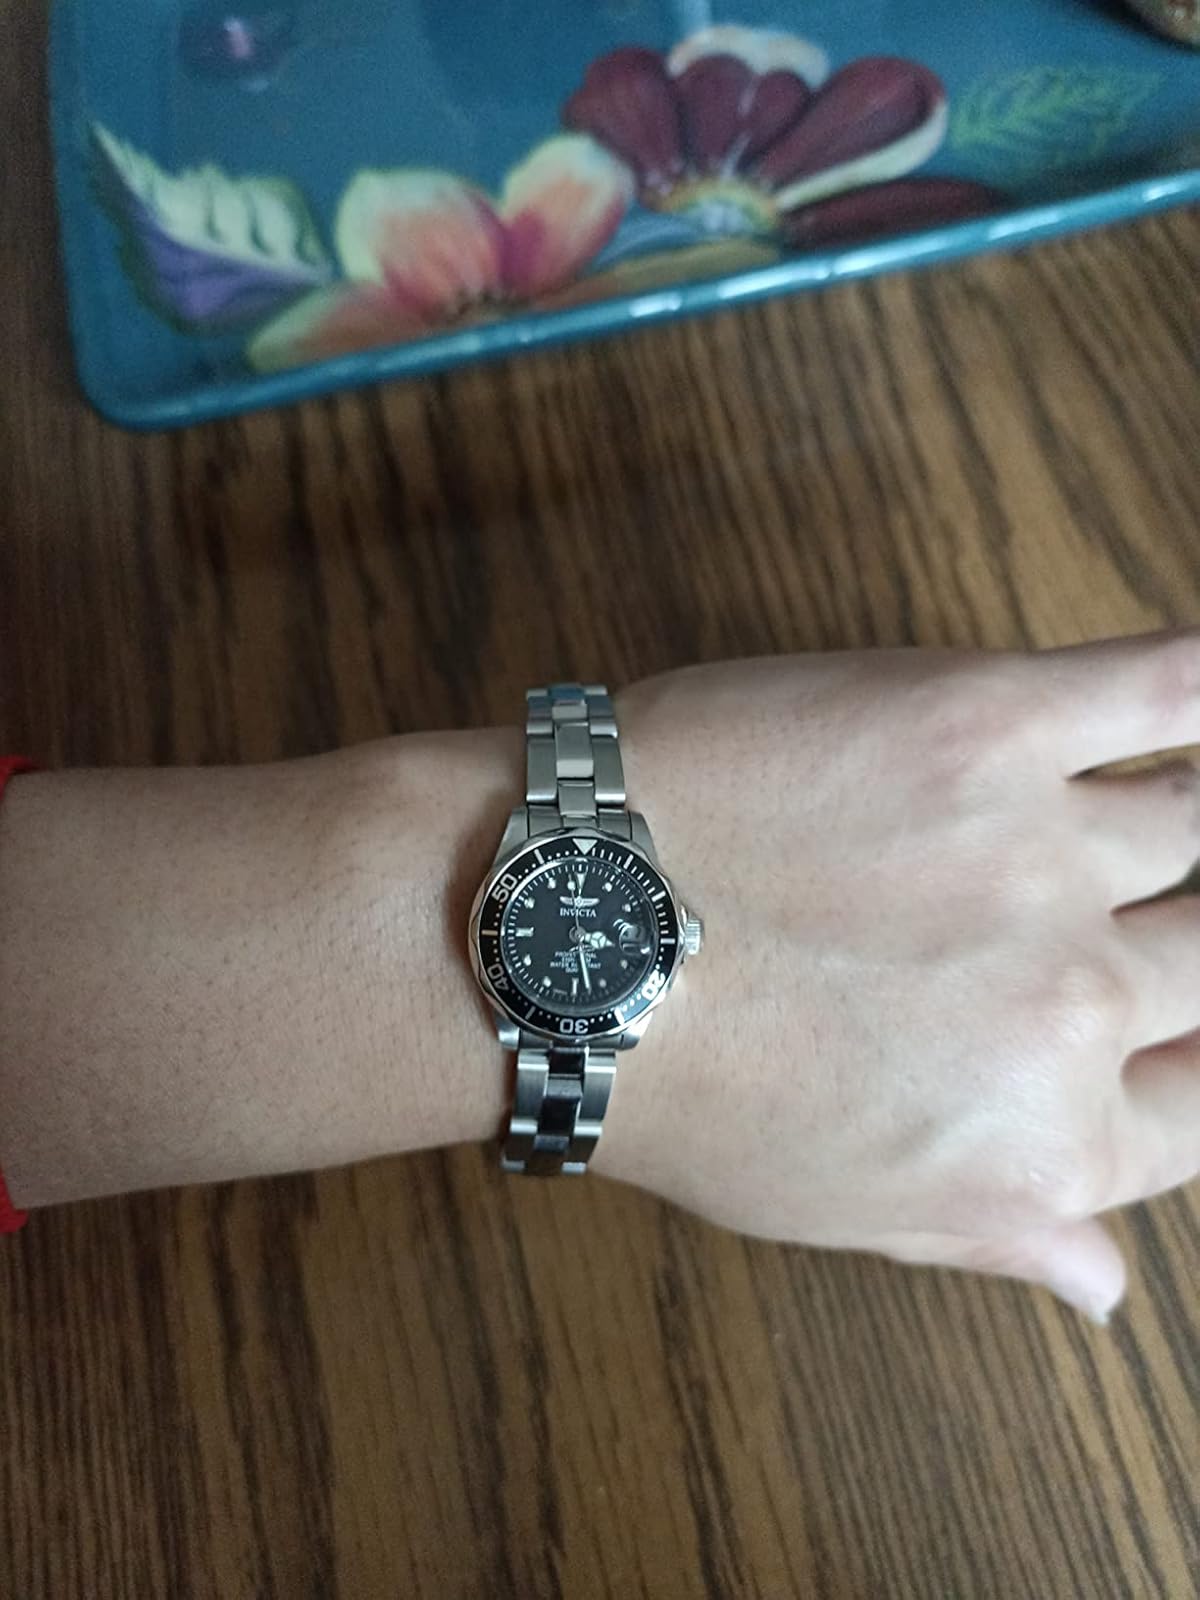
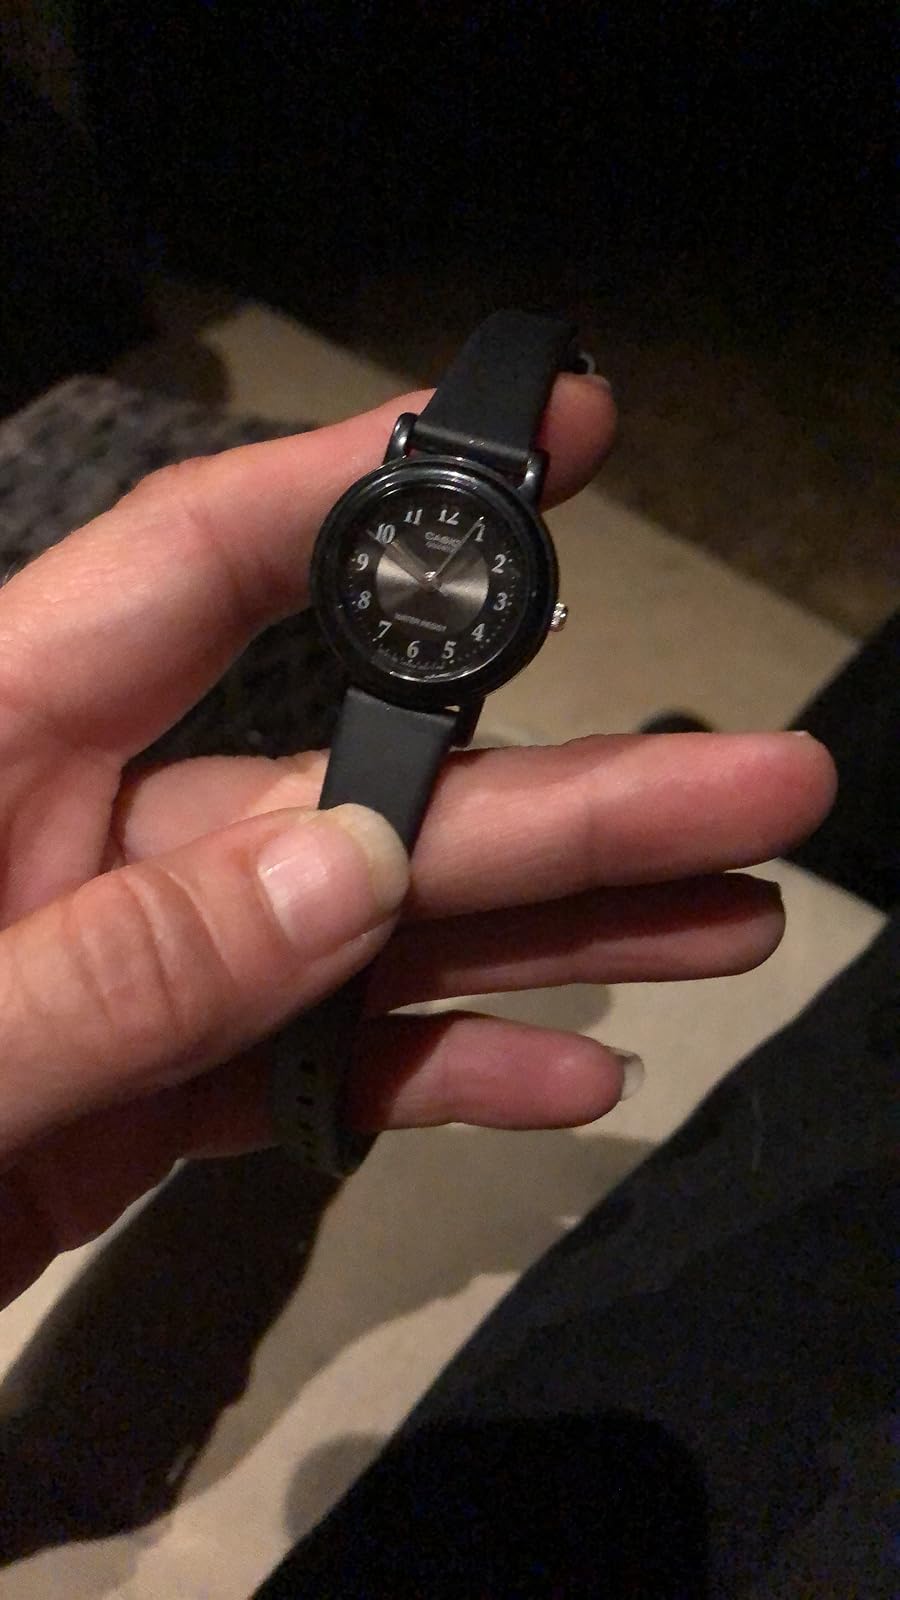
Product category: accessories_watch
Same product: no